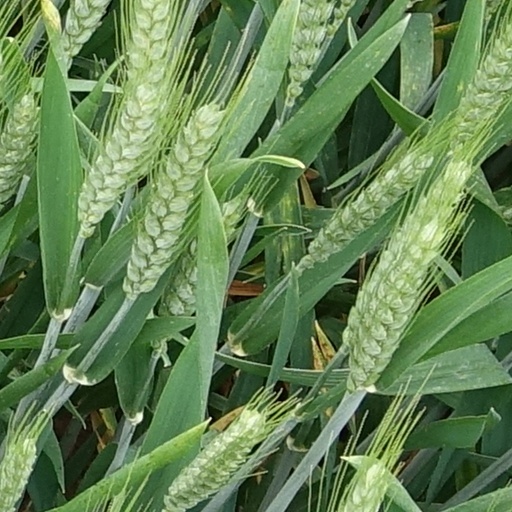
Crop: wheat